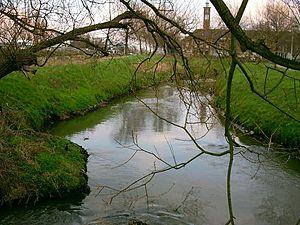
Le Démer est une rivière de Belgique et un affluent en rive droite de la Dyle, donc un sous-affluent de l'Escaut par le Rupel.